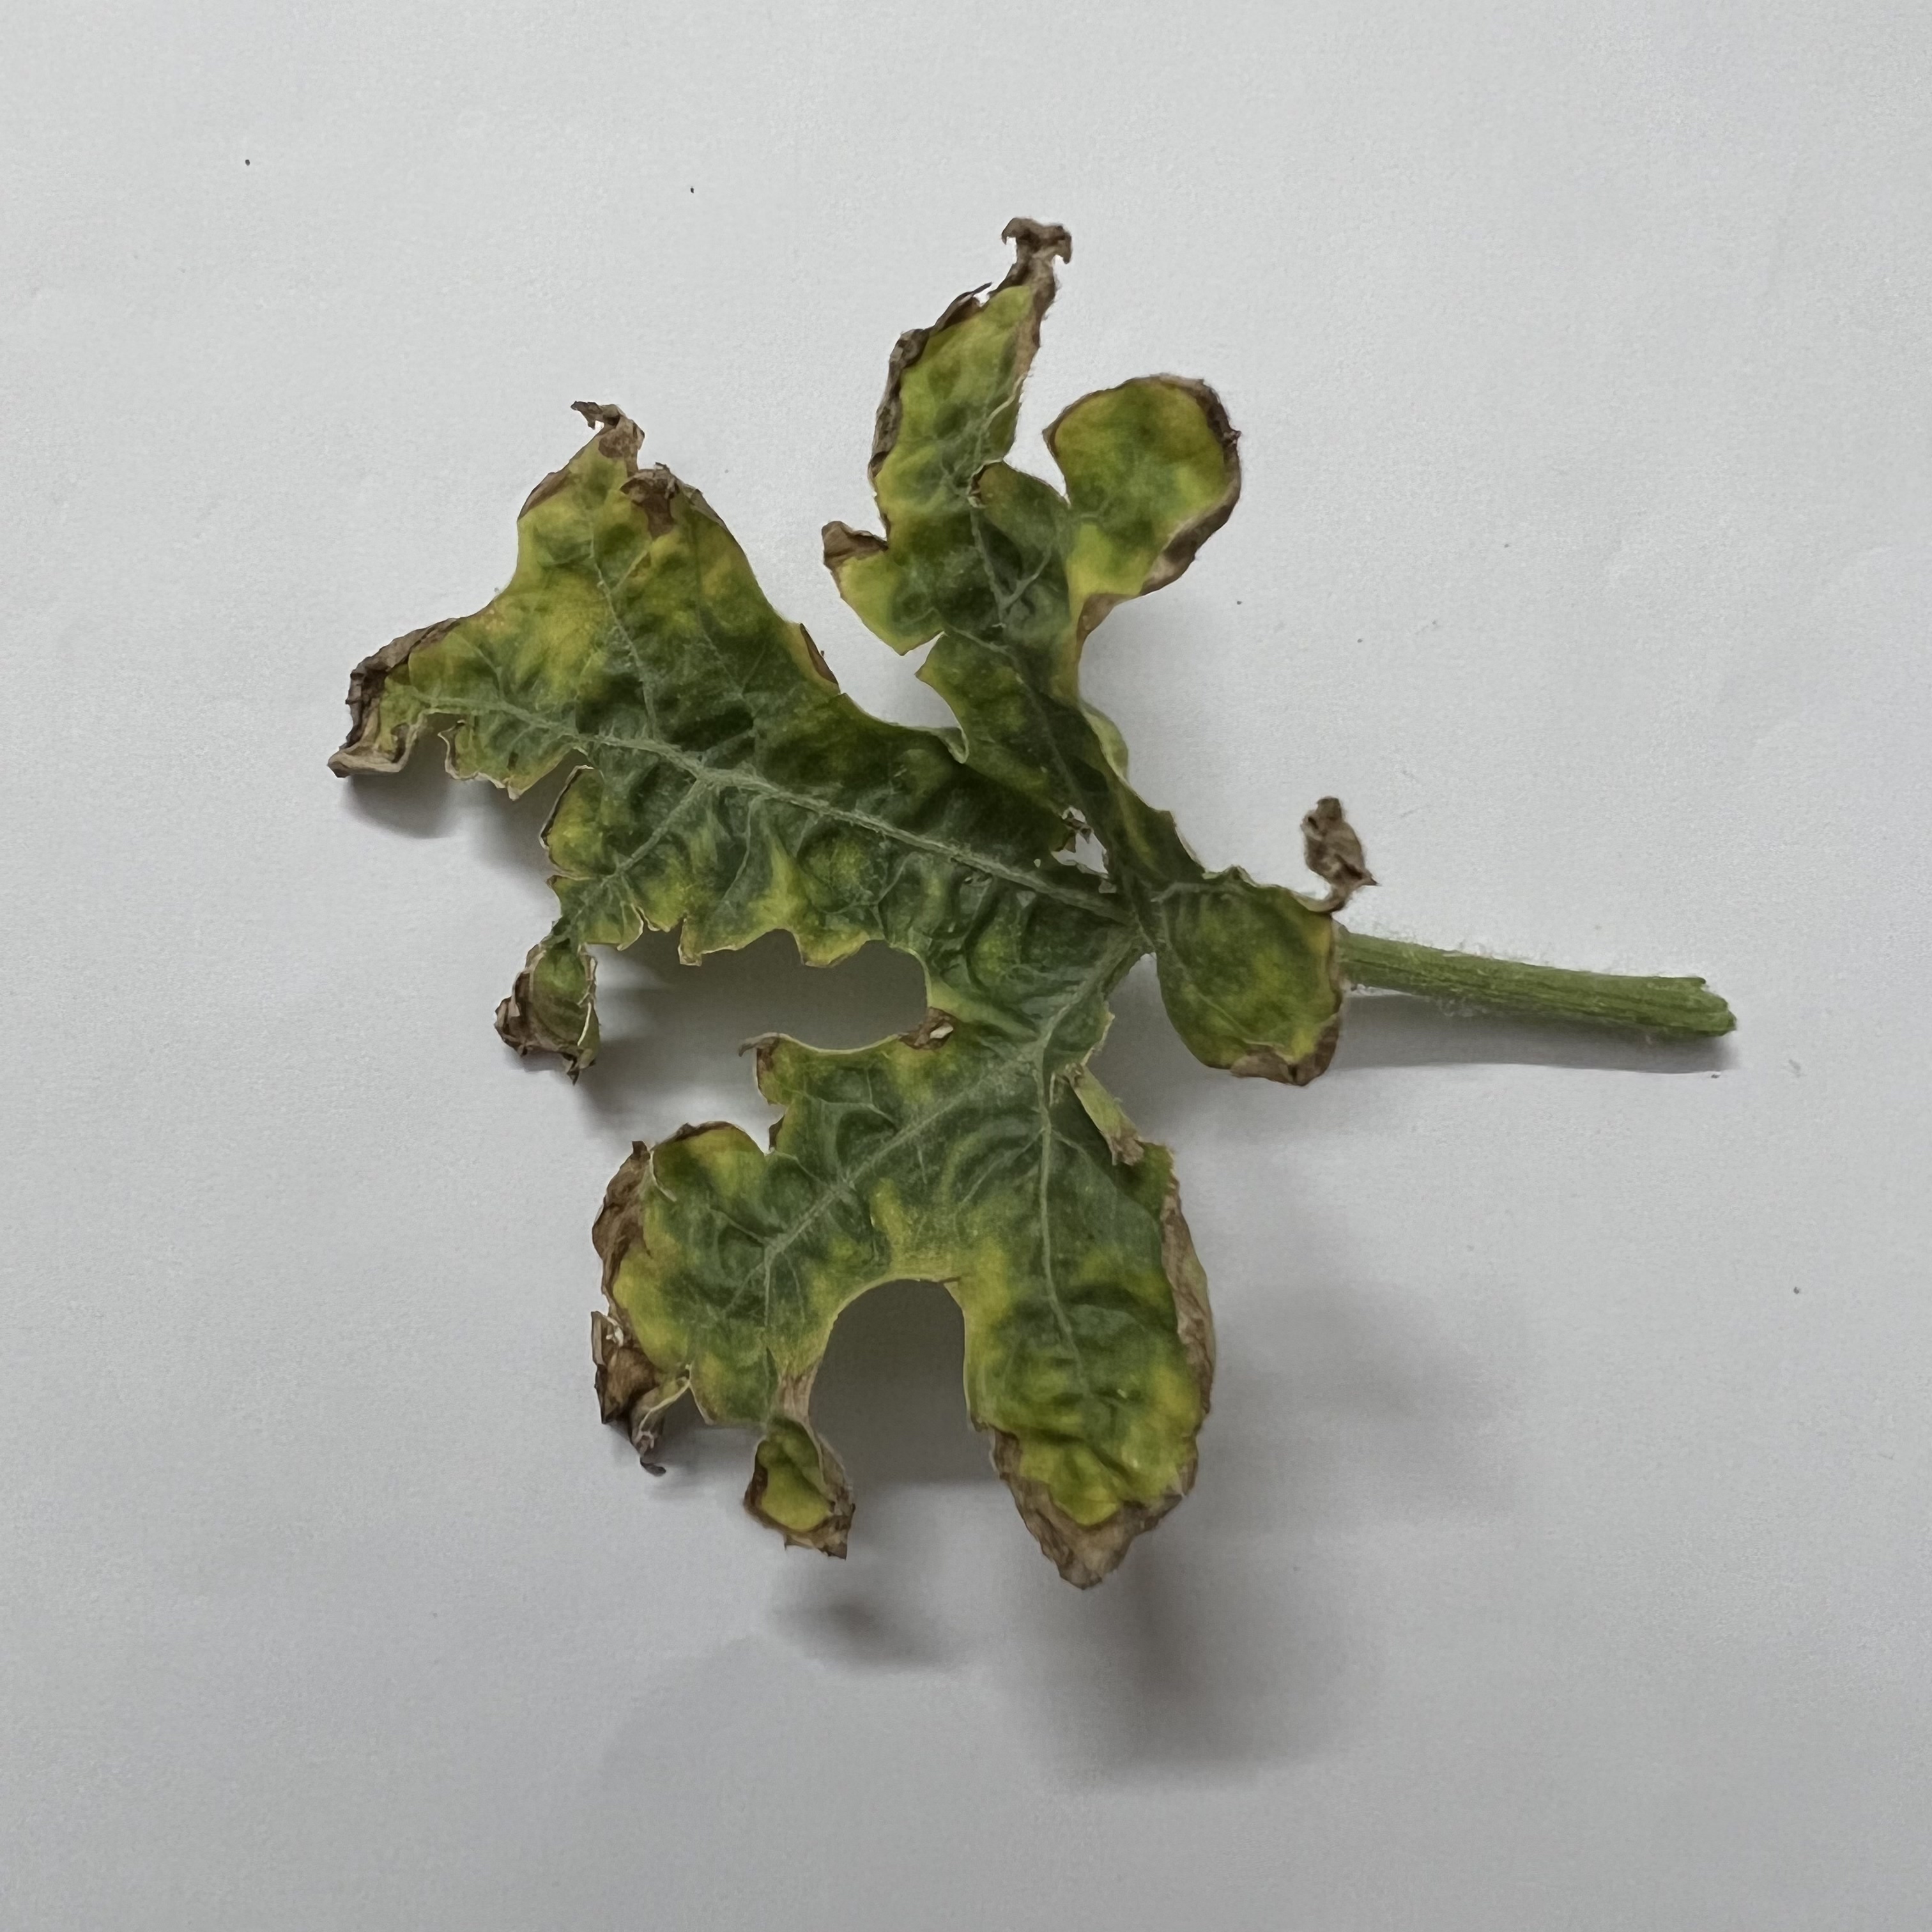
Label: Downy_Mildew